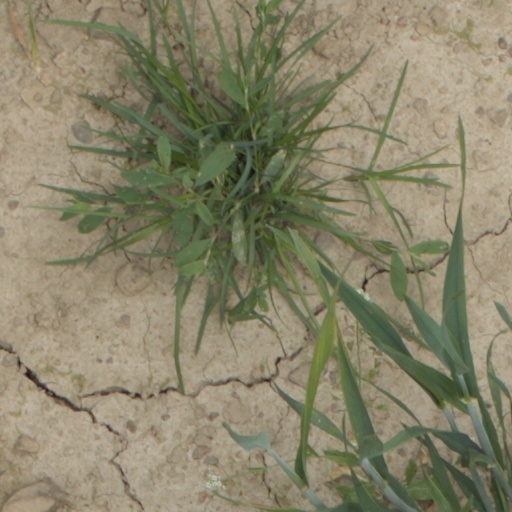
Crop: wheat